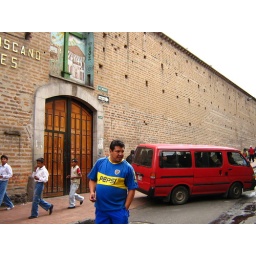
Check out the van: there are monks sitting in it, they are all in brown clothes